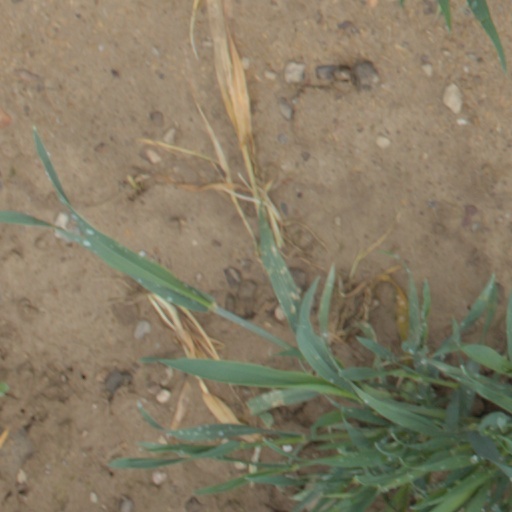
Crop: wheat